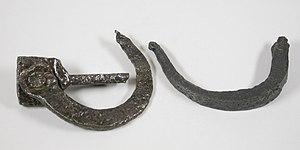
Les menottes sont des sortes de bracelets souvent métalliques reliés par une chaîne ou une charnière, servant à entraver les mains d'un individu, restreignant ainsi partiellement ou totalement les gestes. Chaque bracelet se décompose de deux parties dont une, amovible, s'engage avec un cliquet dans la première refermant ainsi le mécanisme autour du poignet. Le cliquet peut ensuite être verrouillé. Cela empêche les bracelets de se serrer davantage sur les poignets de la personne. Il faut une clef pour débloquer le mécanisme et libérer les mains. Certaines menottes nécessitent une deuxième clef pour être ouvertes.